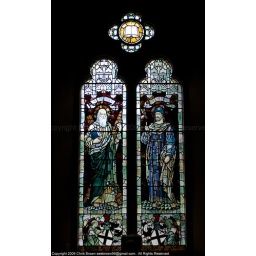
Stained glass windows in the shurch at Luss, Loch Lomond.